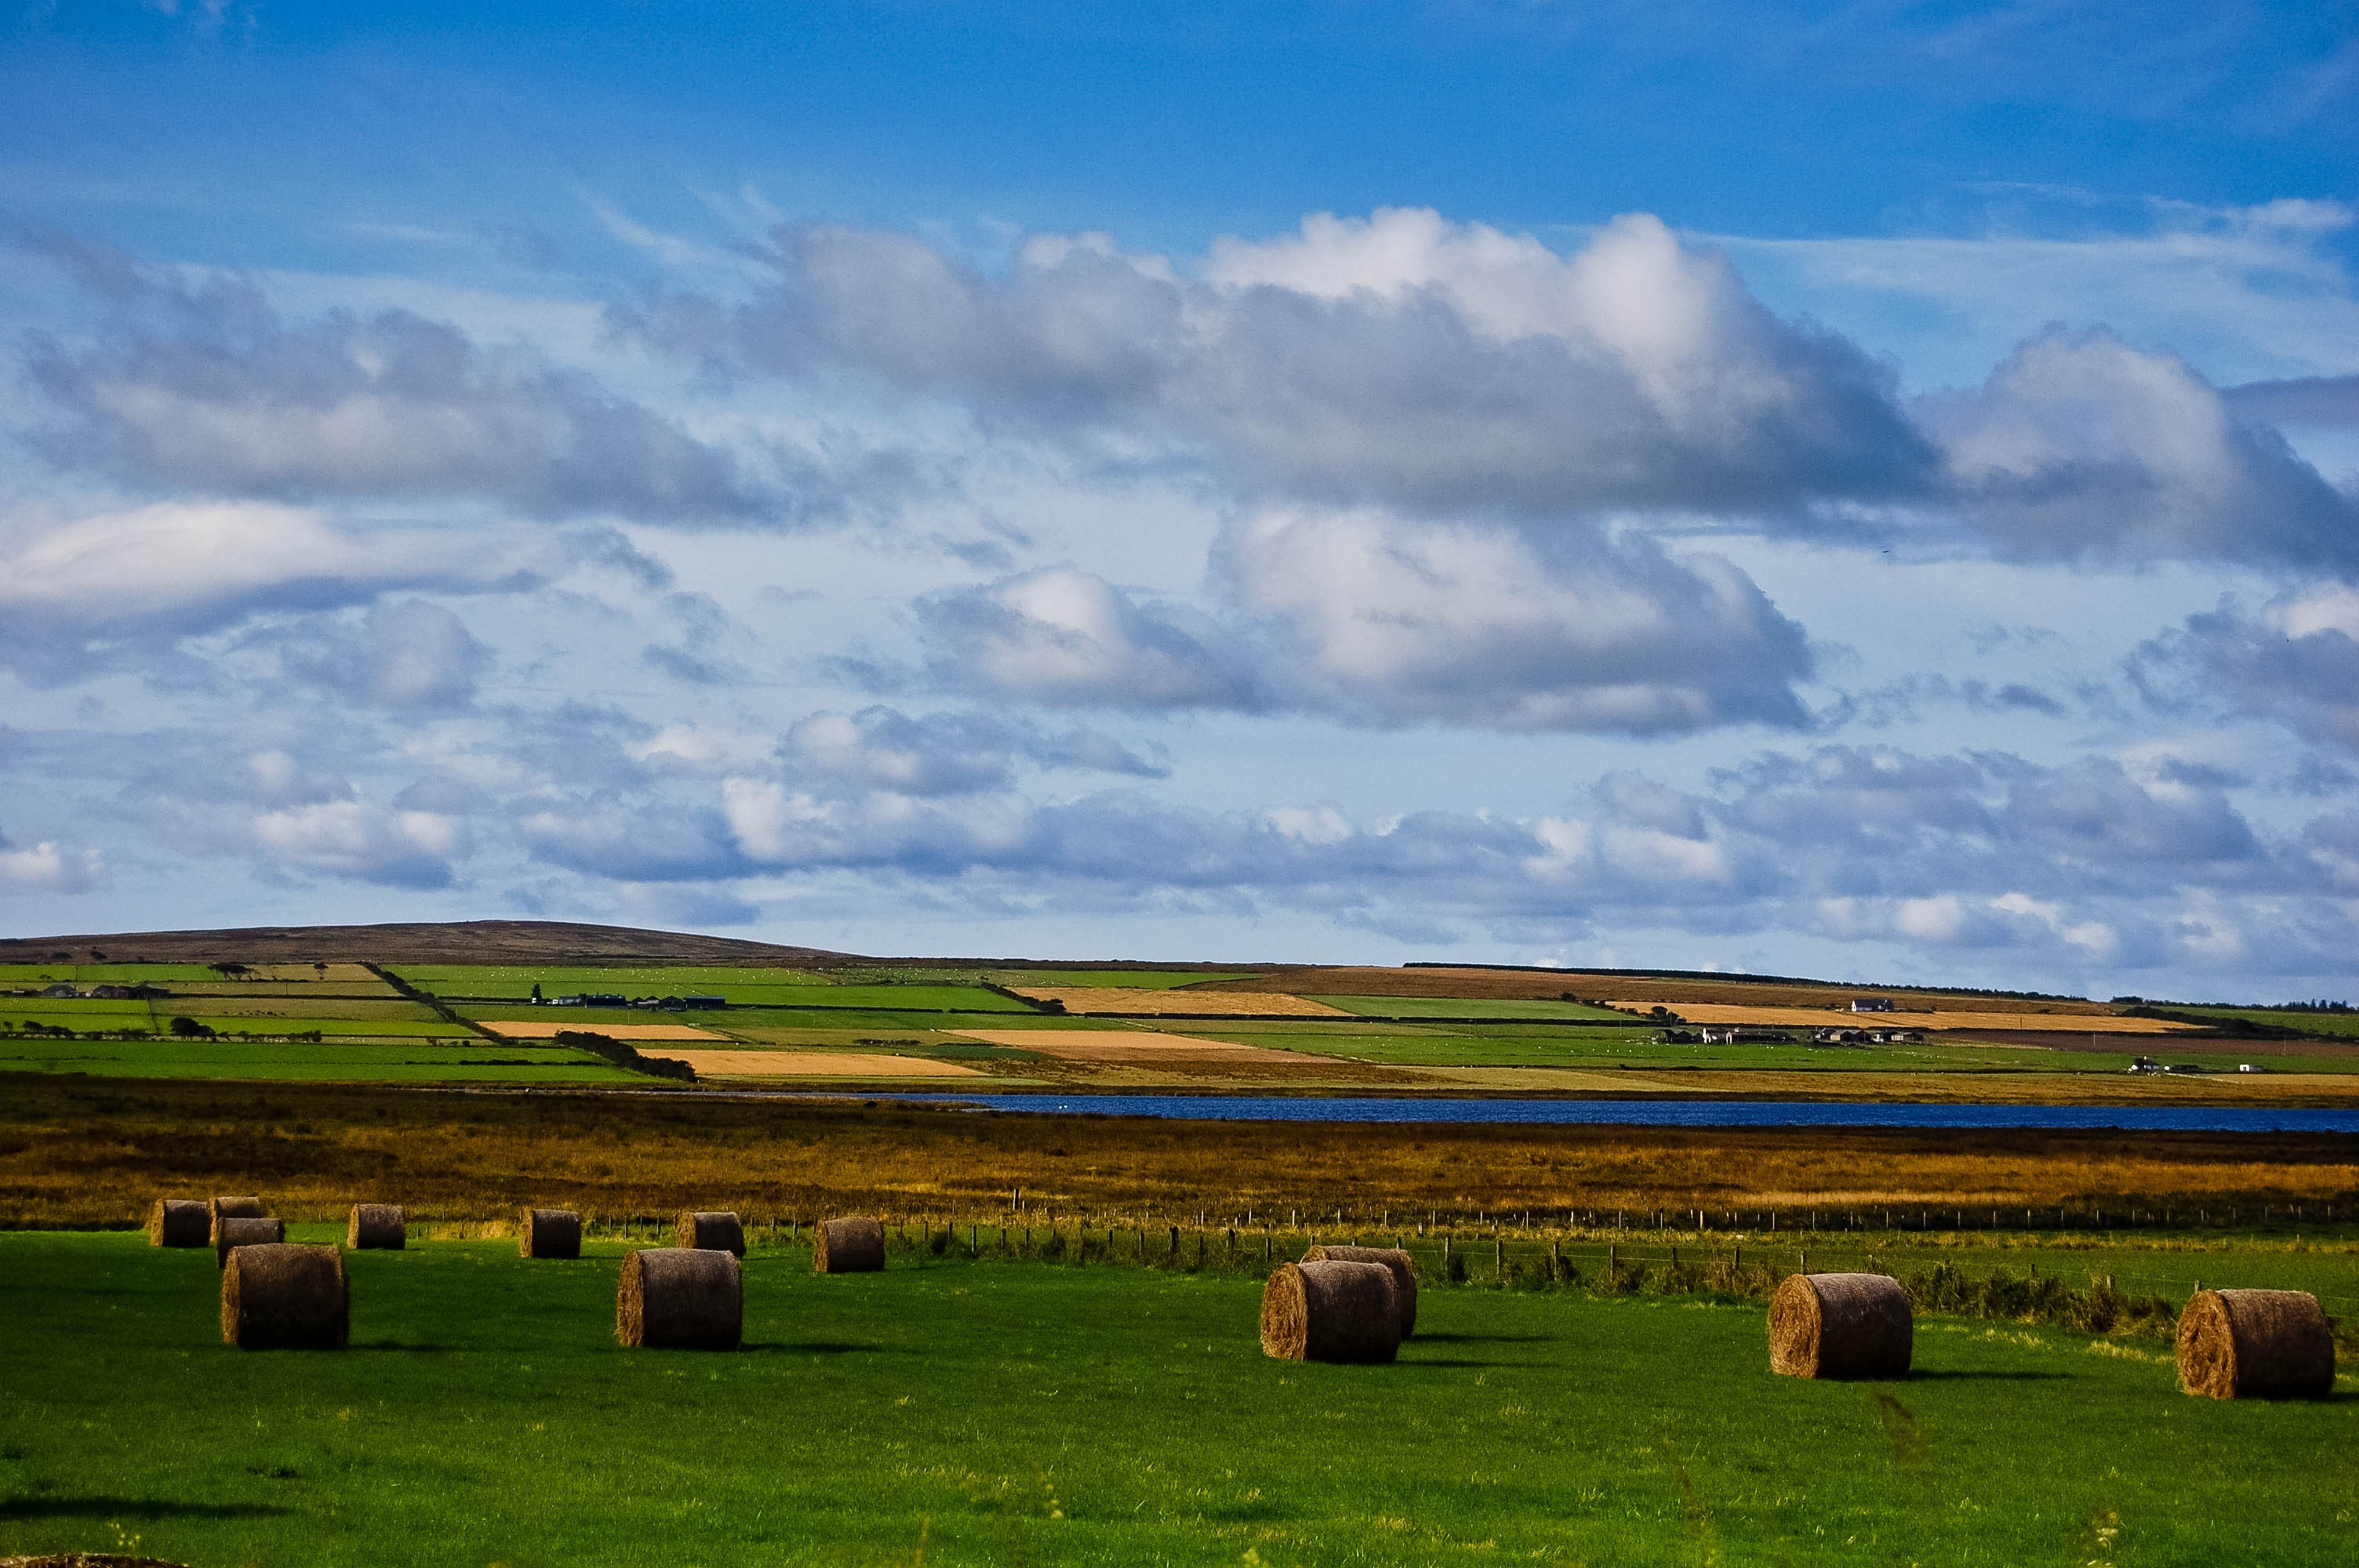
landscape, nature, grass, horizon, mountain, cloud, sky, hay, field, farm, meadow, prairie, morning, hill, pasture, agriculture, plain, grassland, plateau, scotland, steppe, rural area, meteorological phenomenon, geographical feature, mountainous landforms